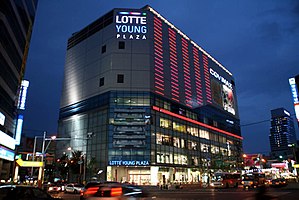
Lotte (konglomerat) / Forretningsområder
Lotte Young Shopping Plaza i Taegu
Lotte er et sydkoreansk multinationalt konglomerat og en af de største fødevare- og shoppingkoncerner i Sydkorea og Japan. Lotte blev etableret i Juni 1948 i Tokyo af den koreanske forretningsmand Shin Kyuk-Ho også kendt som Shigemitsu Takeo. I begyndelsen solgte det blot tyggegummi. Efterfølgende ekspanderede Lotte til Korea med etableringen af Lotte Confectionery i Seoul 3. april 1967.